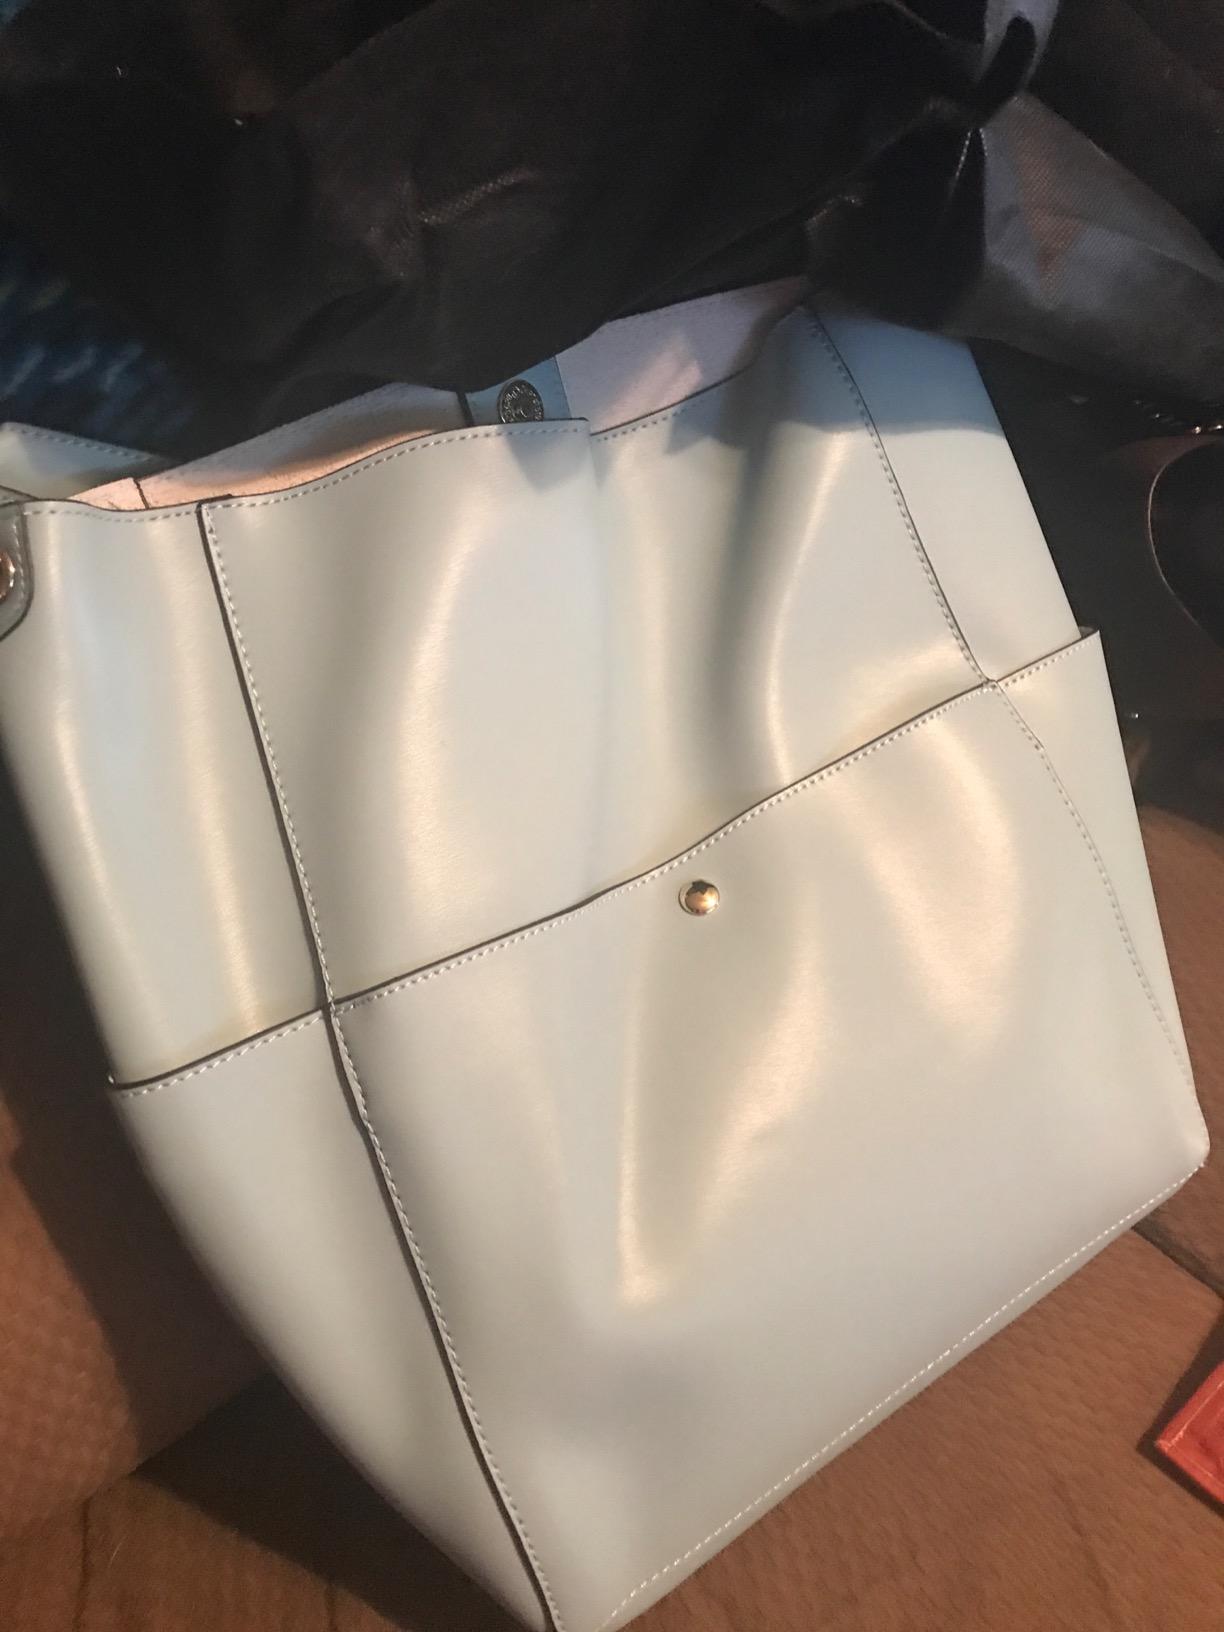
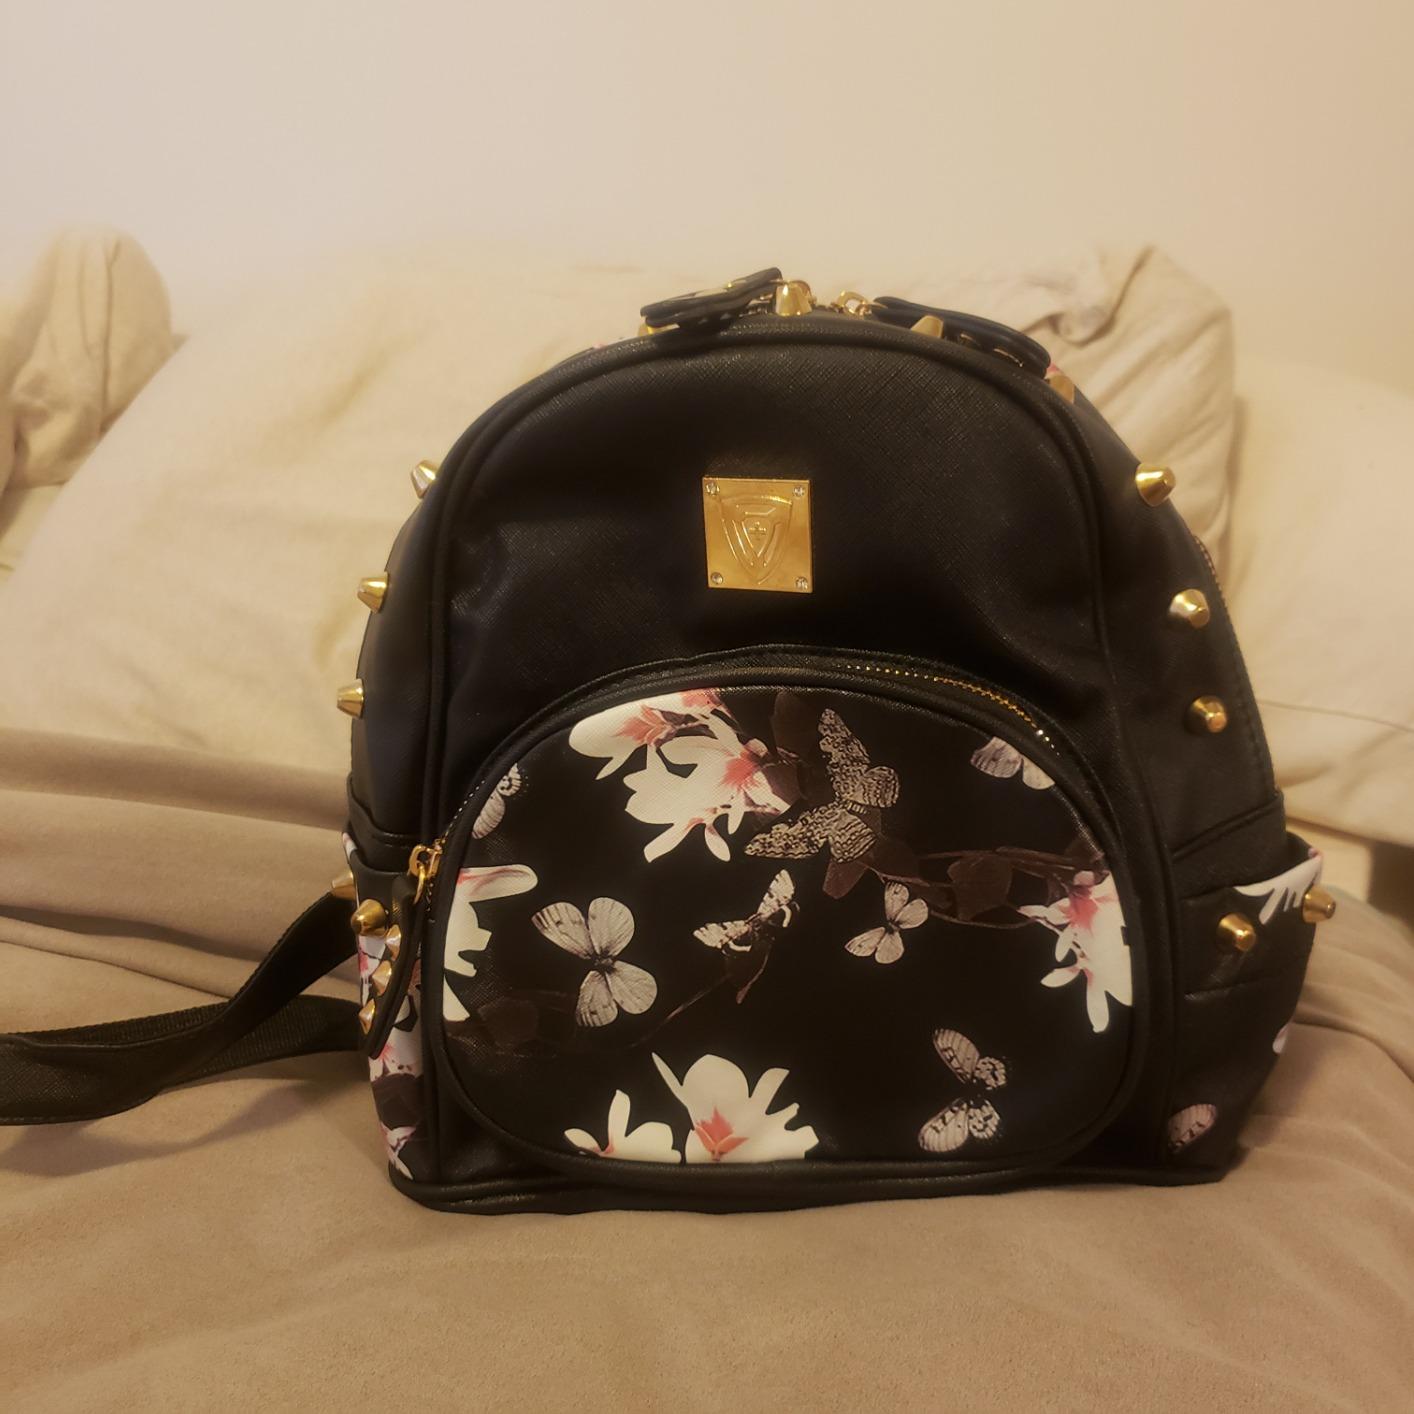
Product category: accessories_handbag
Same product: no